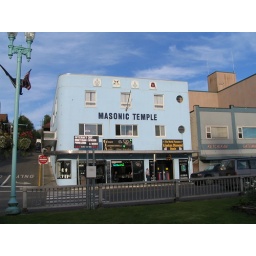
Masonic temple now in the business for shiny rock sales along with the rest of downtown.